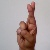
The image shows a hand gesture representing the letter 'R' in Indian Sign Language.